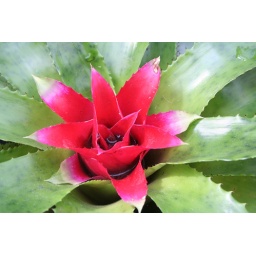
Red and green bromelaid plant in the Botanic Garden.Ballarat.Victoria.